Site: brandenburg
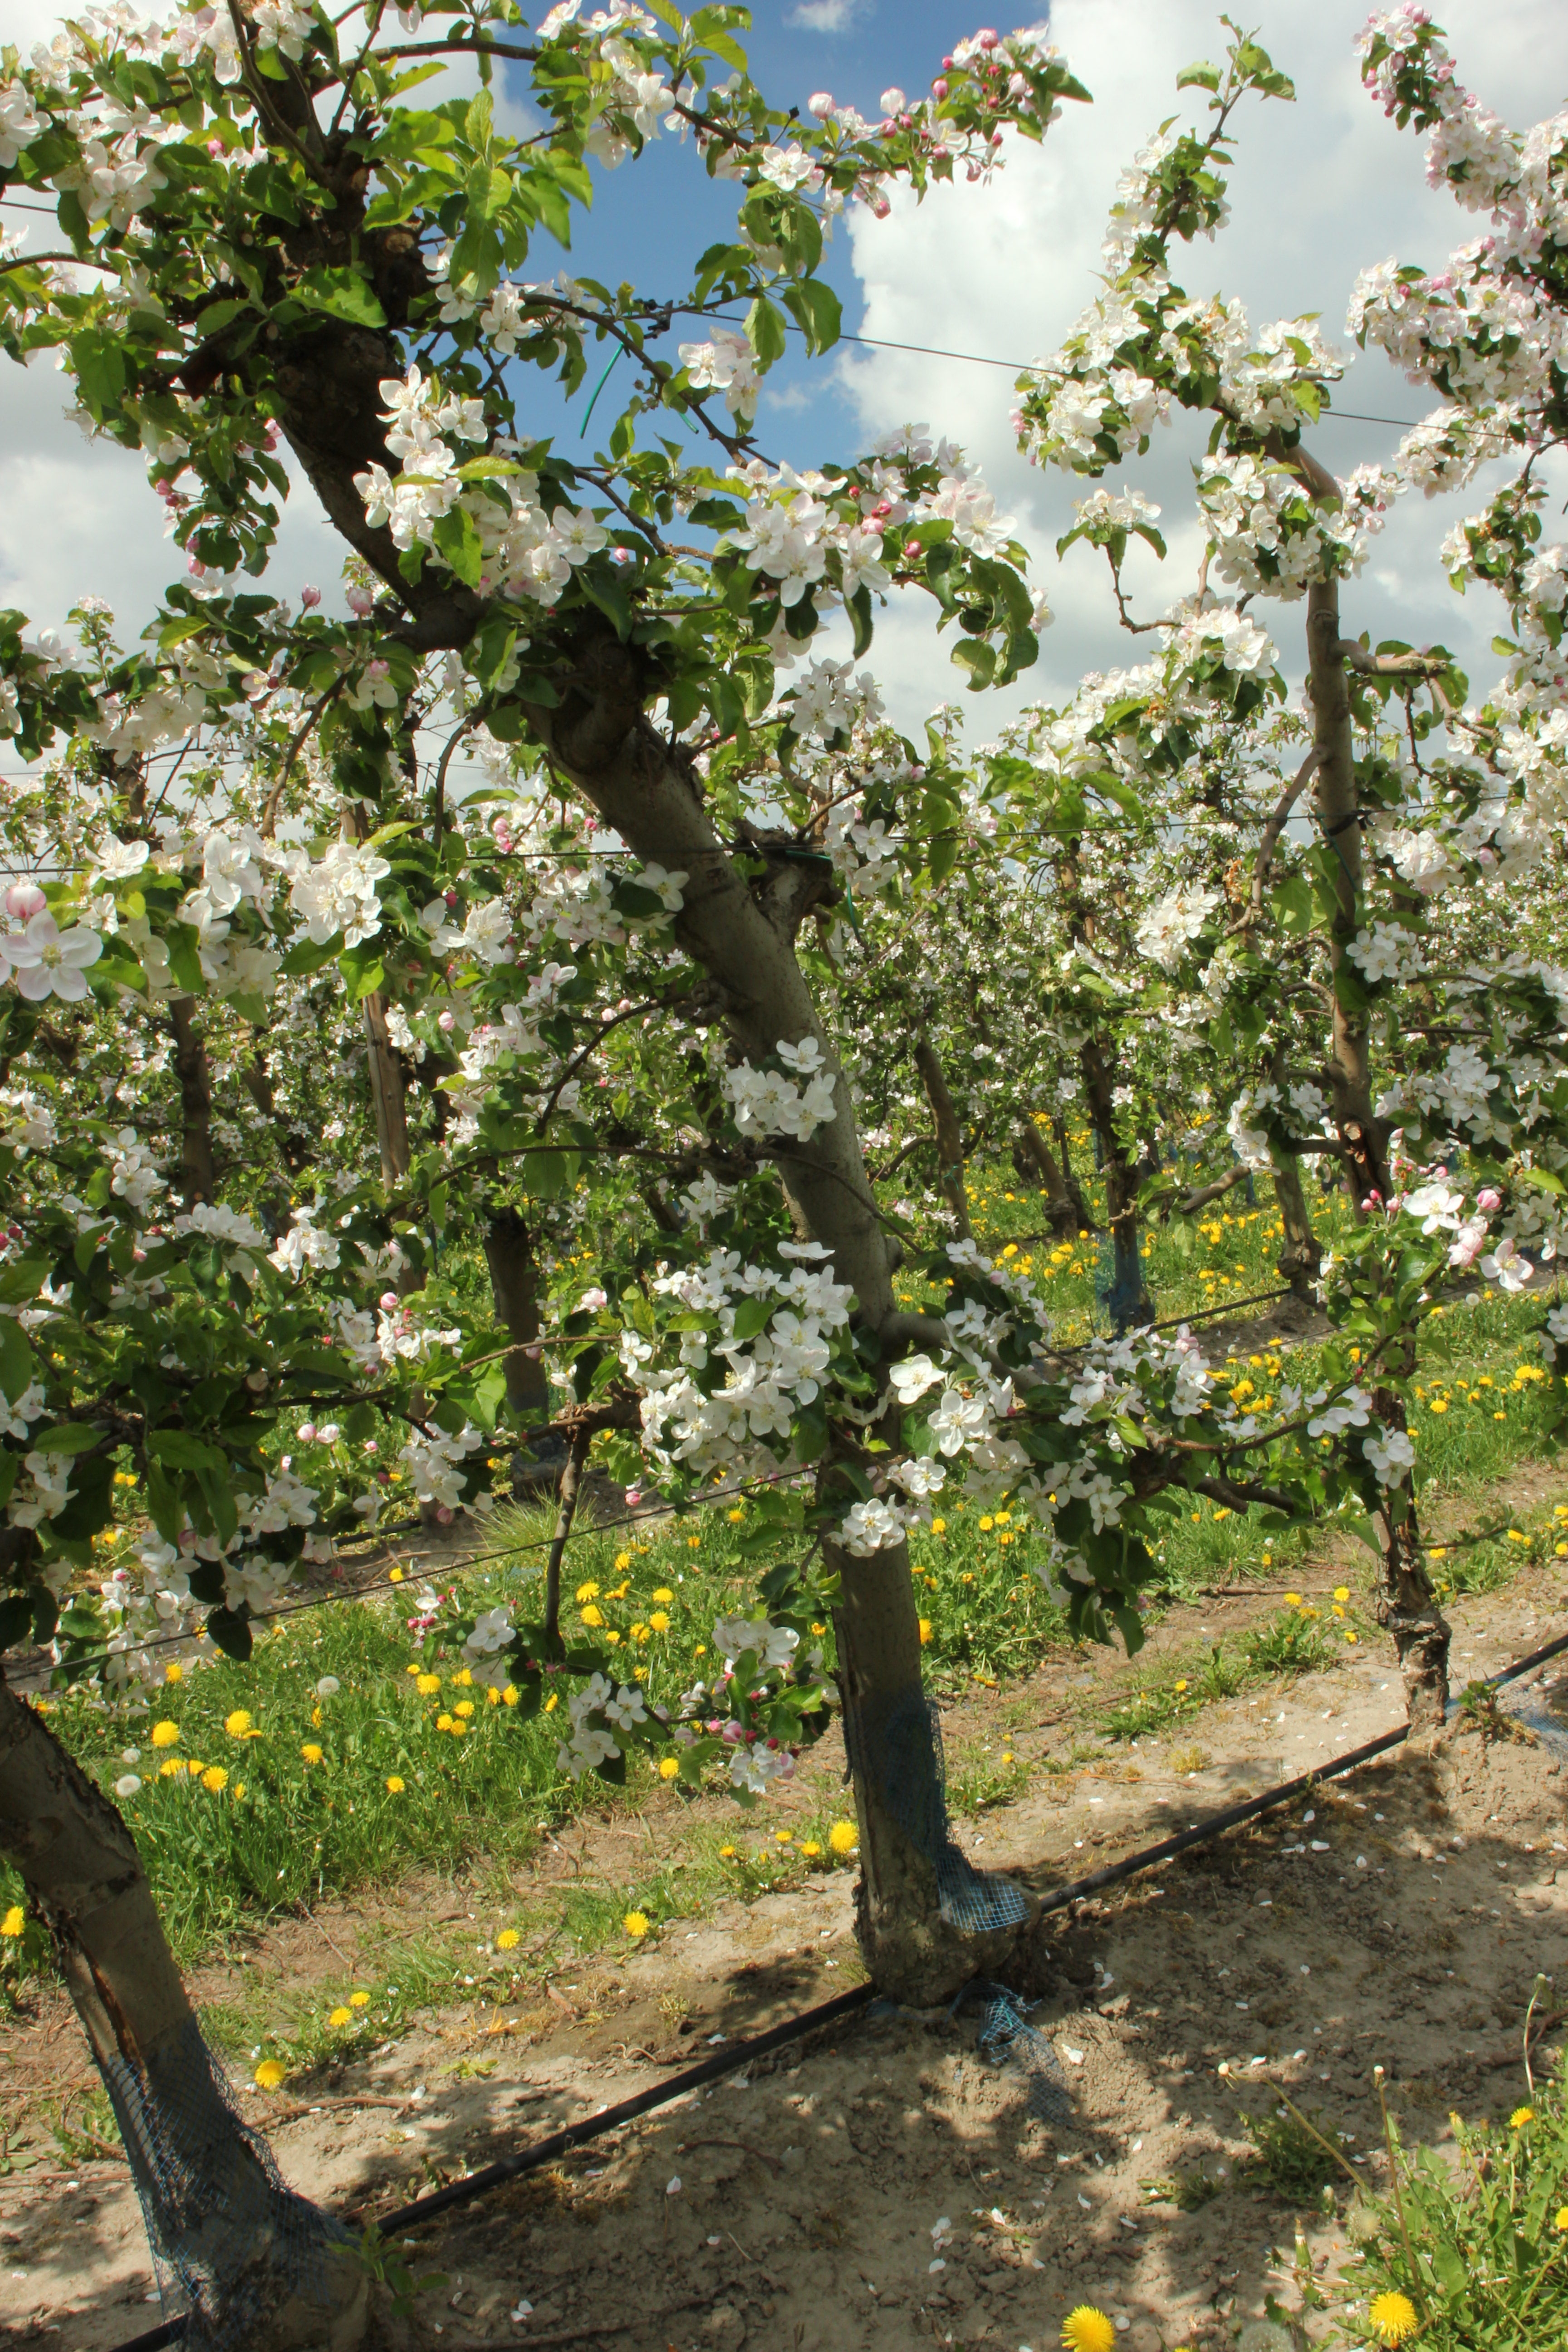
Growth stage (BBCH 65): Flowering